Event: Hurricane Matthew
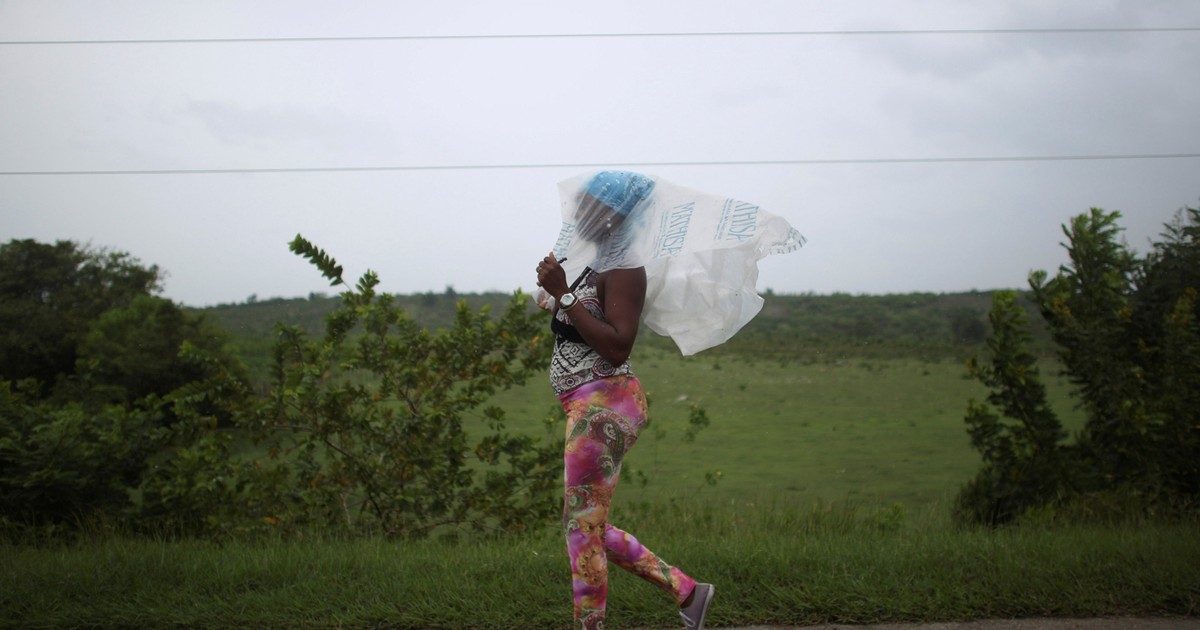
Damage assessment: no_damage